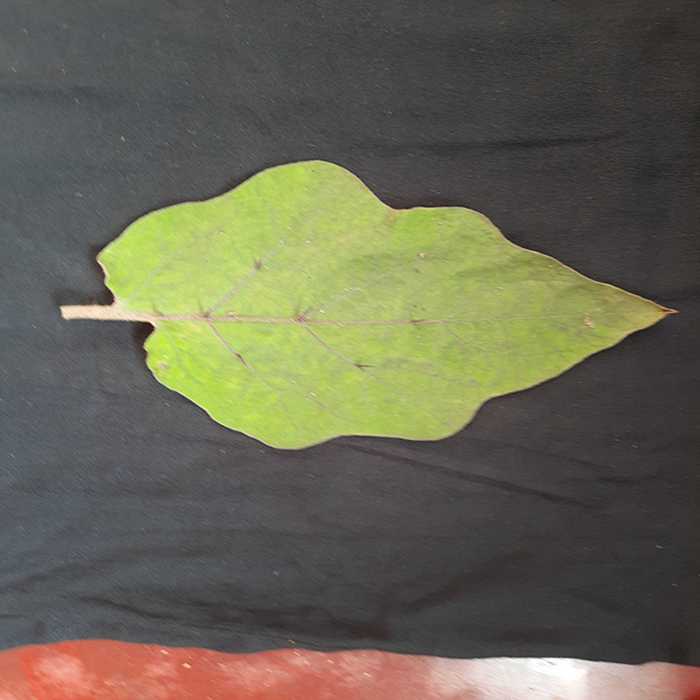
Plant: Eggplant
Label: Eggplant fresh leaf